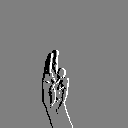
ASL letter: u